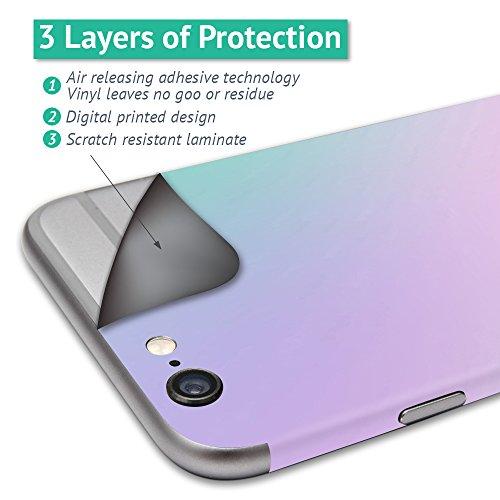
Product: MightySkins Skin Compatible with Parrot Bebop Quadcopter Drone wrap Cover Sticker Skins Tripping
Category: Toys & Games | Hobbies | Remote & App Controlled Vehicles & Parts | Remote & App Controlled Vehicles | Quadcopters & Multirotors
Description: Great Condition.
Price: $14.99
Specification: ProductDimensions:17x1x11inches|ItemWeight:0.16ounces|ShippingWeight:1pounds(Viewshippingratesandpolicies)|ASIN:B01AWW1A36|Itemmodelnumber:PABEBOP-Tripping